Princess Ilse

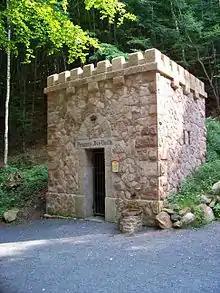
Prinzess Ilse spring

Princess Ilse ( or "Prinzeß Ilse") is the name of a popular tourist destination in the Ilse valley near the town of Ilsenburg in the Harz Mountains of central Germany. The spot was named after the River Ilse, which rises on the highest mountain in the Harz, the legendary Brocken, and flows through the romantic Ilse valley to Ilsenburg.